K. C. Cariappa (cricketer)

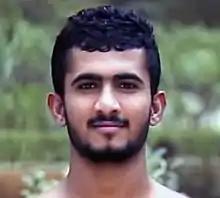
K. C. Cariappa in an ad, during IPL 2015

Konganda Charamanna Cariappa (born 13 April 1994), commonly known as K.C. Cariappa, is an Indian professional cricketer who plays for Mizoram in Indian domestic cricket.